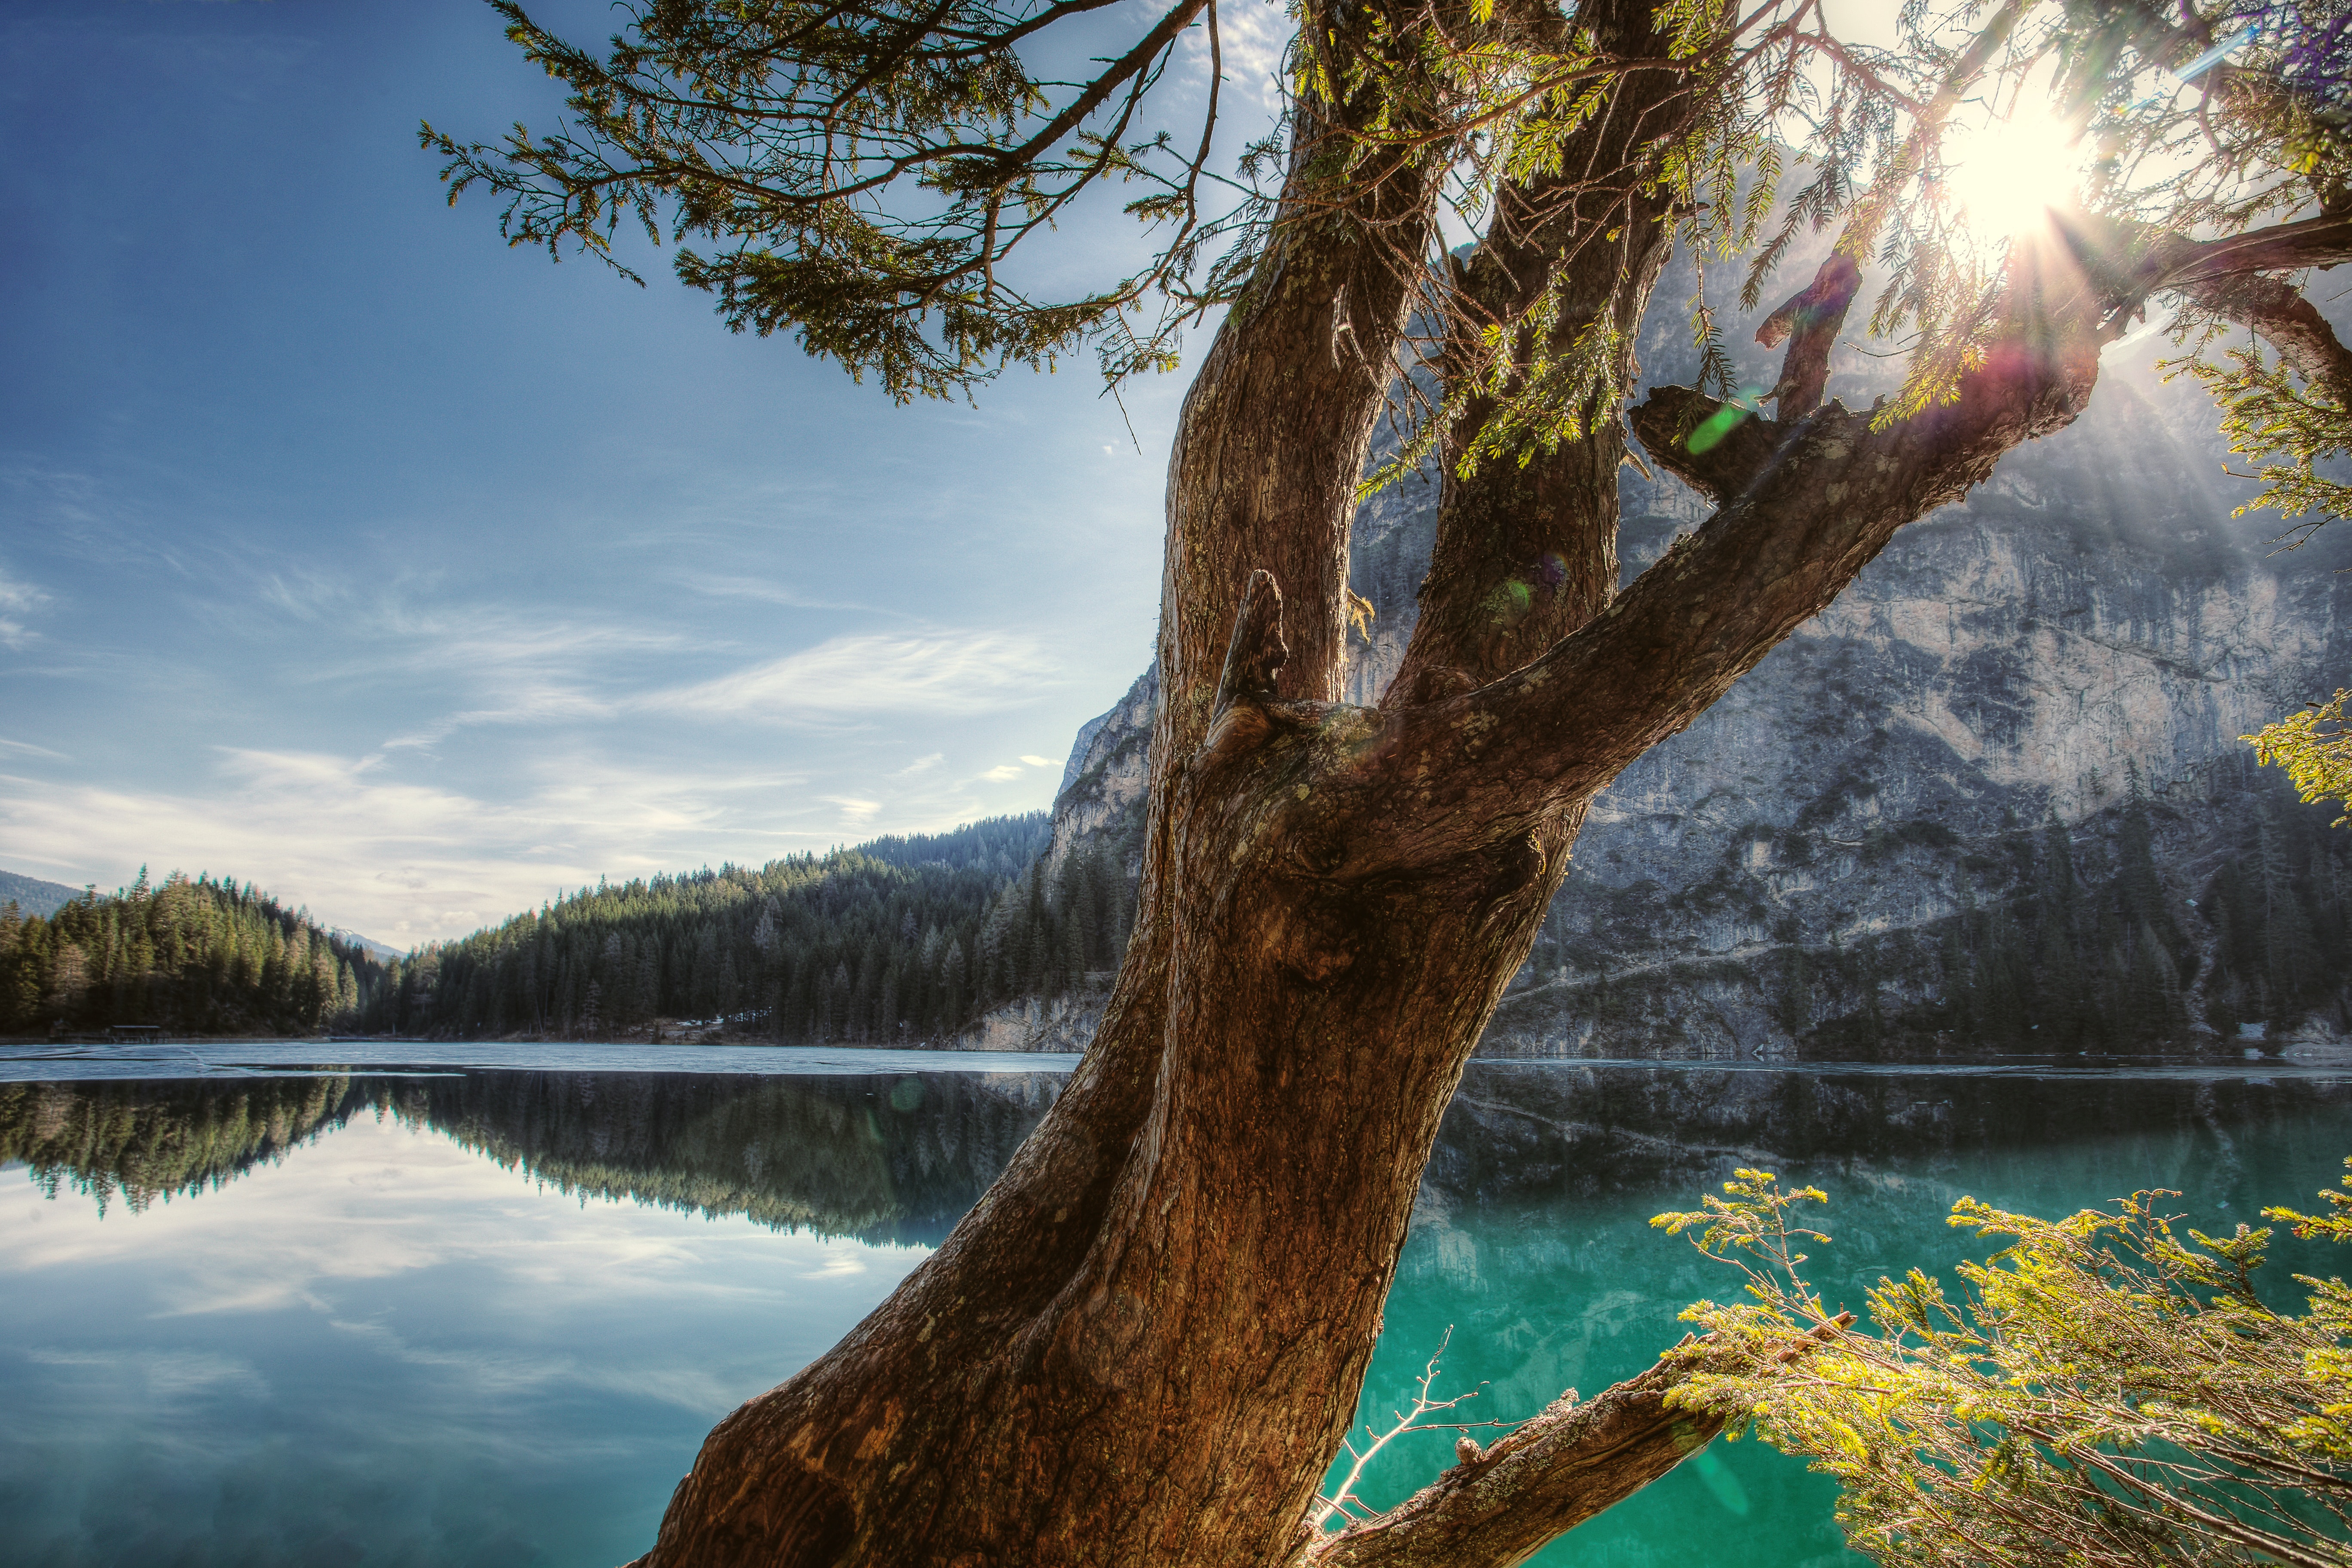
nature, tree, reflection, water, sky, natural landscape, lake, branch, light, sunlight, woody plant, river, wilderness, morning, bank, loch, landscape, cloud, leaf, plant, lake district, spring, mountain, trunk, watercourse, reservoir, forest, pond, national park, wood, winter, autumn, hill, fjord, woodland